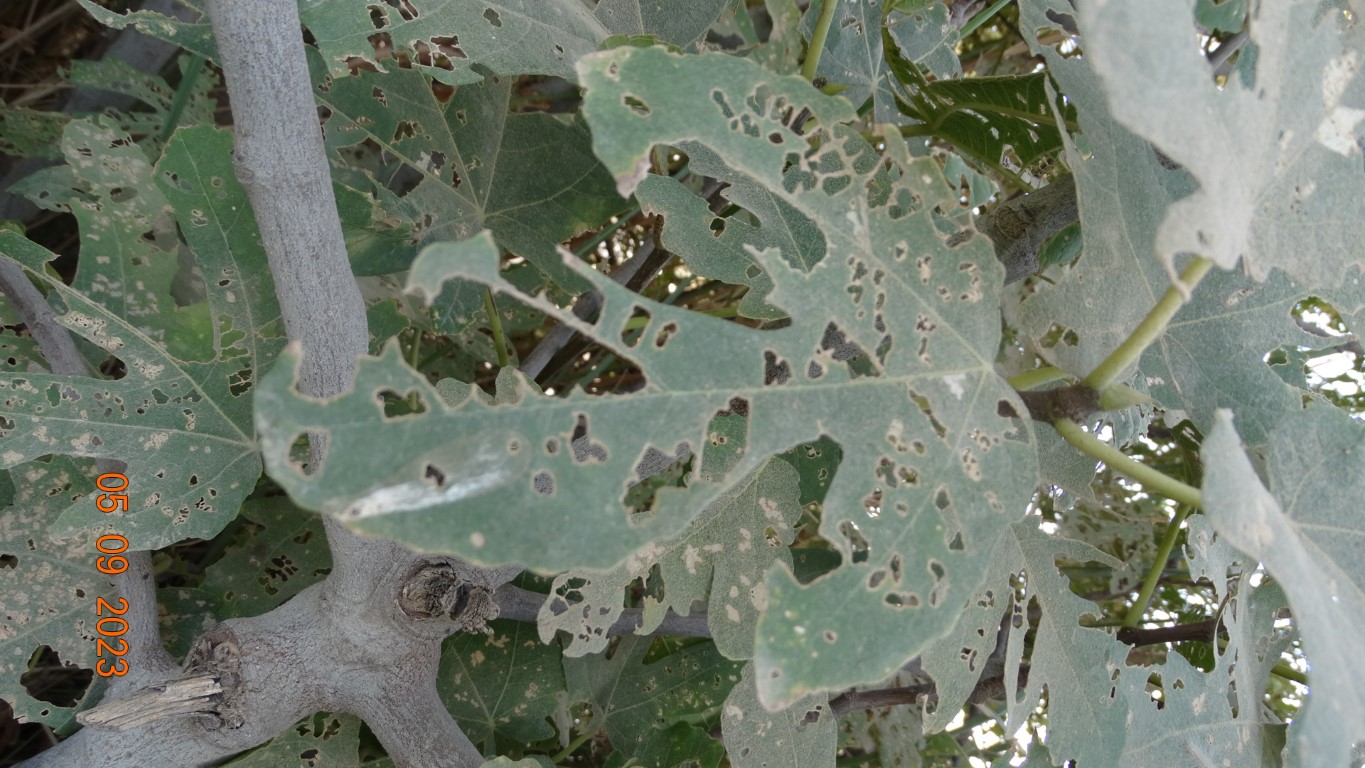
Label: infected